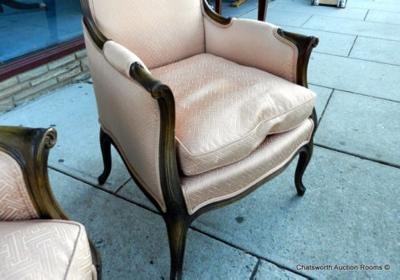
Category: chair